Puzzle & Action: Tant-R

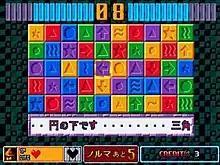
A mini-game. Using the hints at the bottom, the correct item must be found on a grid of shapes of different sizes and colours.

The game consists of four stages. To complete a stage, the required number of games must be completed. A selection of four games is presented; the selection shifts quickly (like a roulette wheel) and a button is pressed to play the selected game (in multiplayer, a random game is displayed). There are twenty games, categorised into five types: puzzle, counting, concentration, barrage, and picture searching (for example, one game requires a given pattern of fruit machine symbols to be located on a grid). Other objectives include selecting the correct option (or options) among incorrect ones, memorising and following a sequence, and pressing the button at the correct moment or at a quick enough pace. Certain games' names are puns on pop culture names or terms. Such references include Rock n Roll, Billy Joel, Stanley Kubrick, and "Out Run"'s music track "Magical Sound Shower". Each game has a time limit, and if time runs out or a mistake is made, a life is lost. The player begins with three lives. Occasionally, a game will become a "Lucky!" icon. Selecting this grants a piece of a heart and begins a random game. Collecting all three pieces (one in the PlayStation 2 version) grants an extra life.